2014 Daytona 500

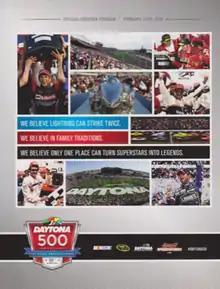
The program for the 2014 Daytona 500, showing iconic wins, including Trevor Bayne's win in 2011, Dale Earnhardt's in 1998, and Jimmie Johnson's in 2013.

This was the 56th running of the Daytona 500, the most prestigious race in all of NASCAR. This race also saw the Sprint Cup Series debut of five drivers of the eight in the 2014 rookie class. It also marked Terry Labonte's 32nd and final start in the Daytona 500. His 32 starts in the race are second all-time to Dave Marcis and his 33 starts. This edition of the race turned out to be Marcos Ambrose’s final start in the Daytona 500.